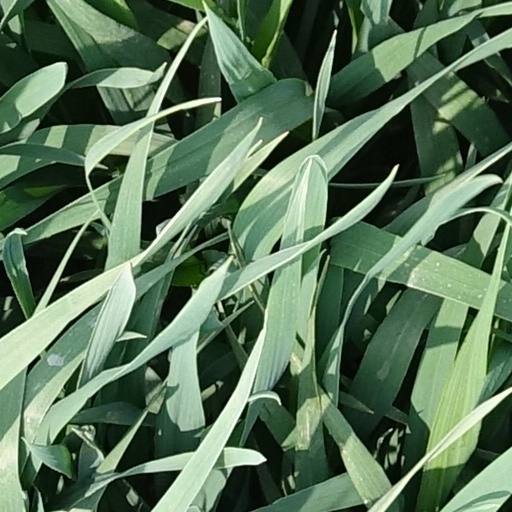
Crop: wheat